Virginie Efira

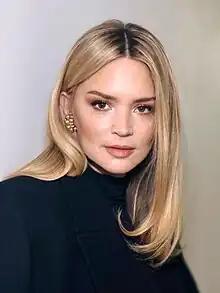
Efira in 2023

Virginie Efira (born 5 May 1977) is a Belgian and French actress. She had her first leading role in "It Boy" (2013). Efira subsequently received praise for "In Bed with Victoria" (2016), for which she received a Magritte Award for Best Actress as well as a César Award for Best Actress nomination. She then appeared in Paul Verhoeven's psychological thriller "Elle" (2016), the drama "An Impossible Love" (2018), the comedy drama "Sibyl" (2019) and the black comedy "Bye Bye Morons" (2020). In 2023, she won a César Award for Best Actress for "Paris Memories" (2022).